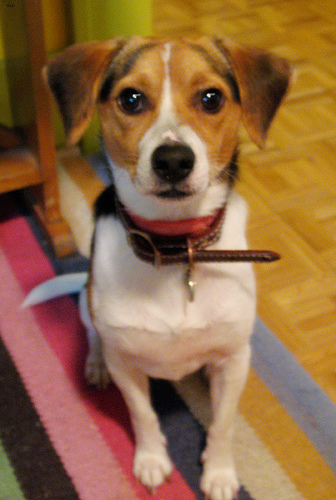
Breed: beagle